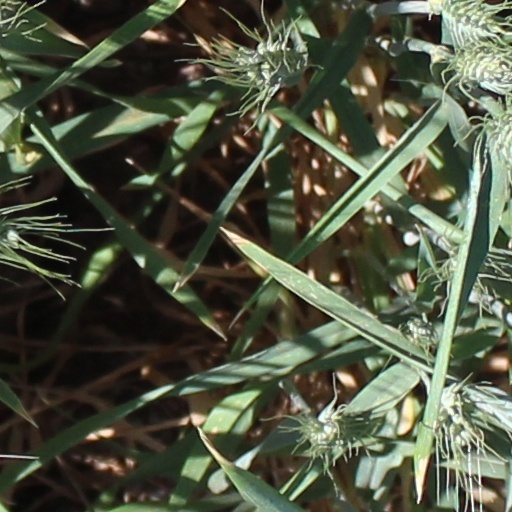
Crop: wheat